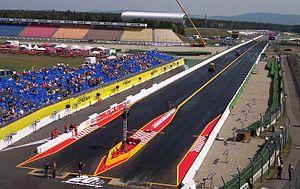
Le dragster est un sport mécanique d'accélération ouvert aux véhicules à deux et quatre roues. Départ arrêté, il s'agit de mettre le moins de temps possible pour franchir une distance de 1/4 de mile, ou parfois de 1/8 mile et depuis 2012 de 1 000 pieds.